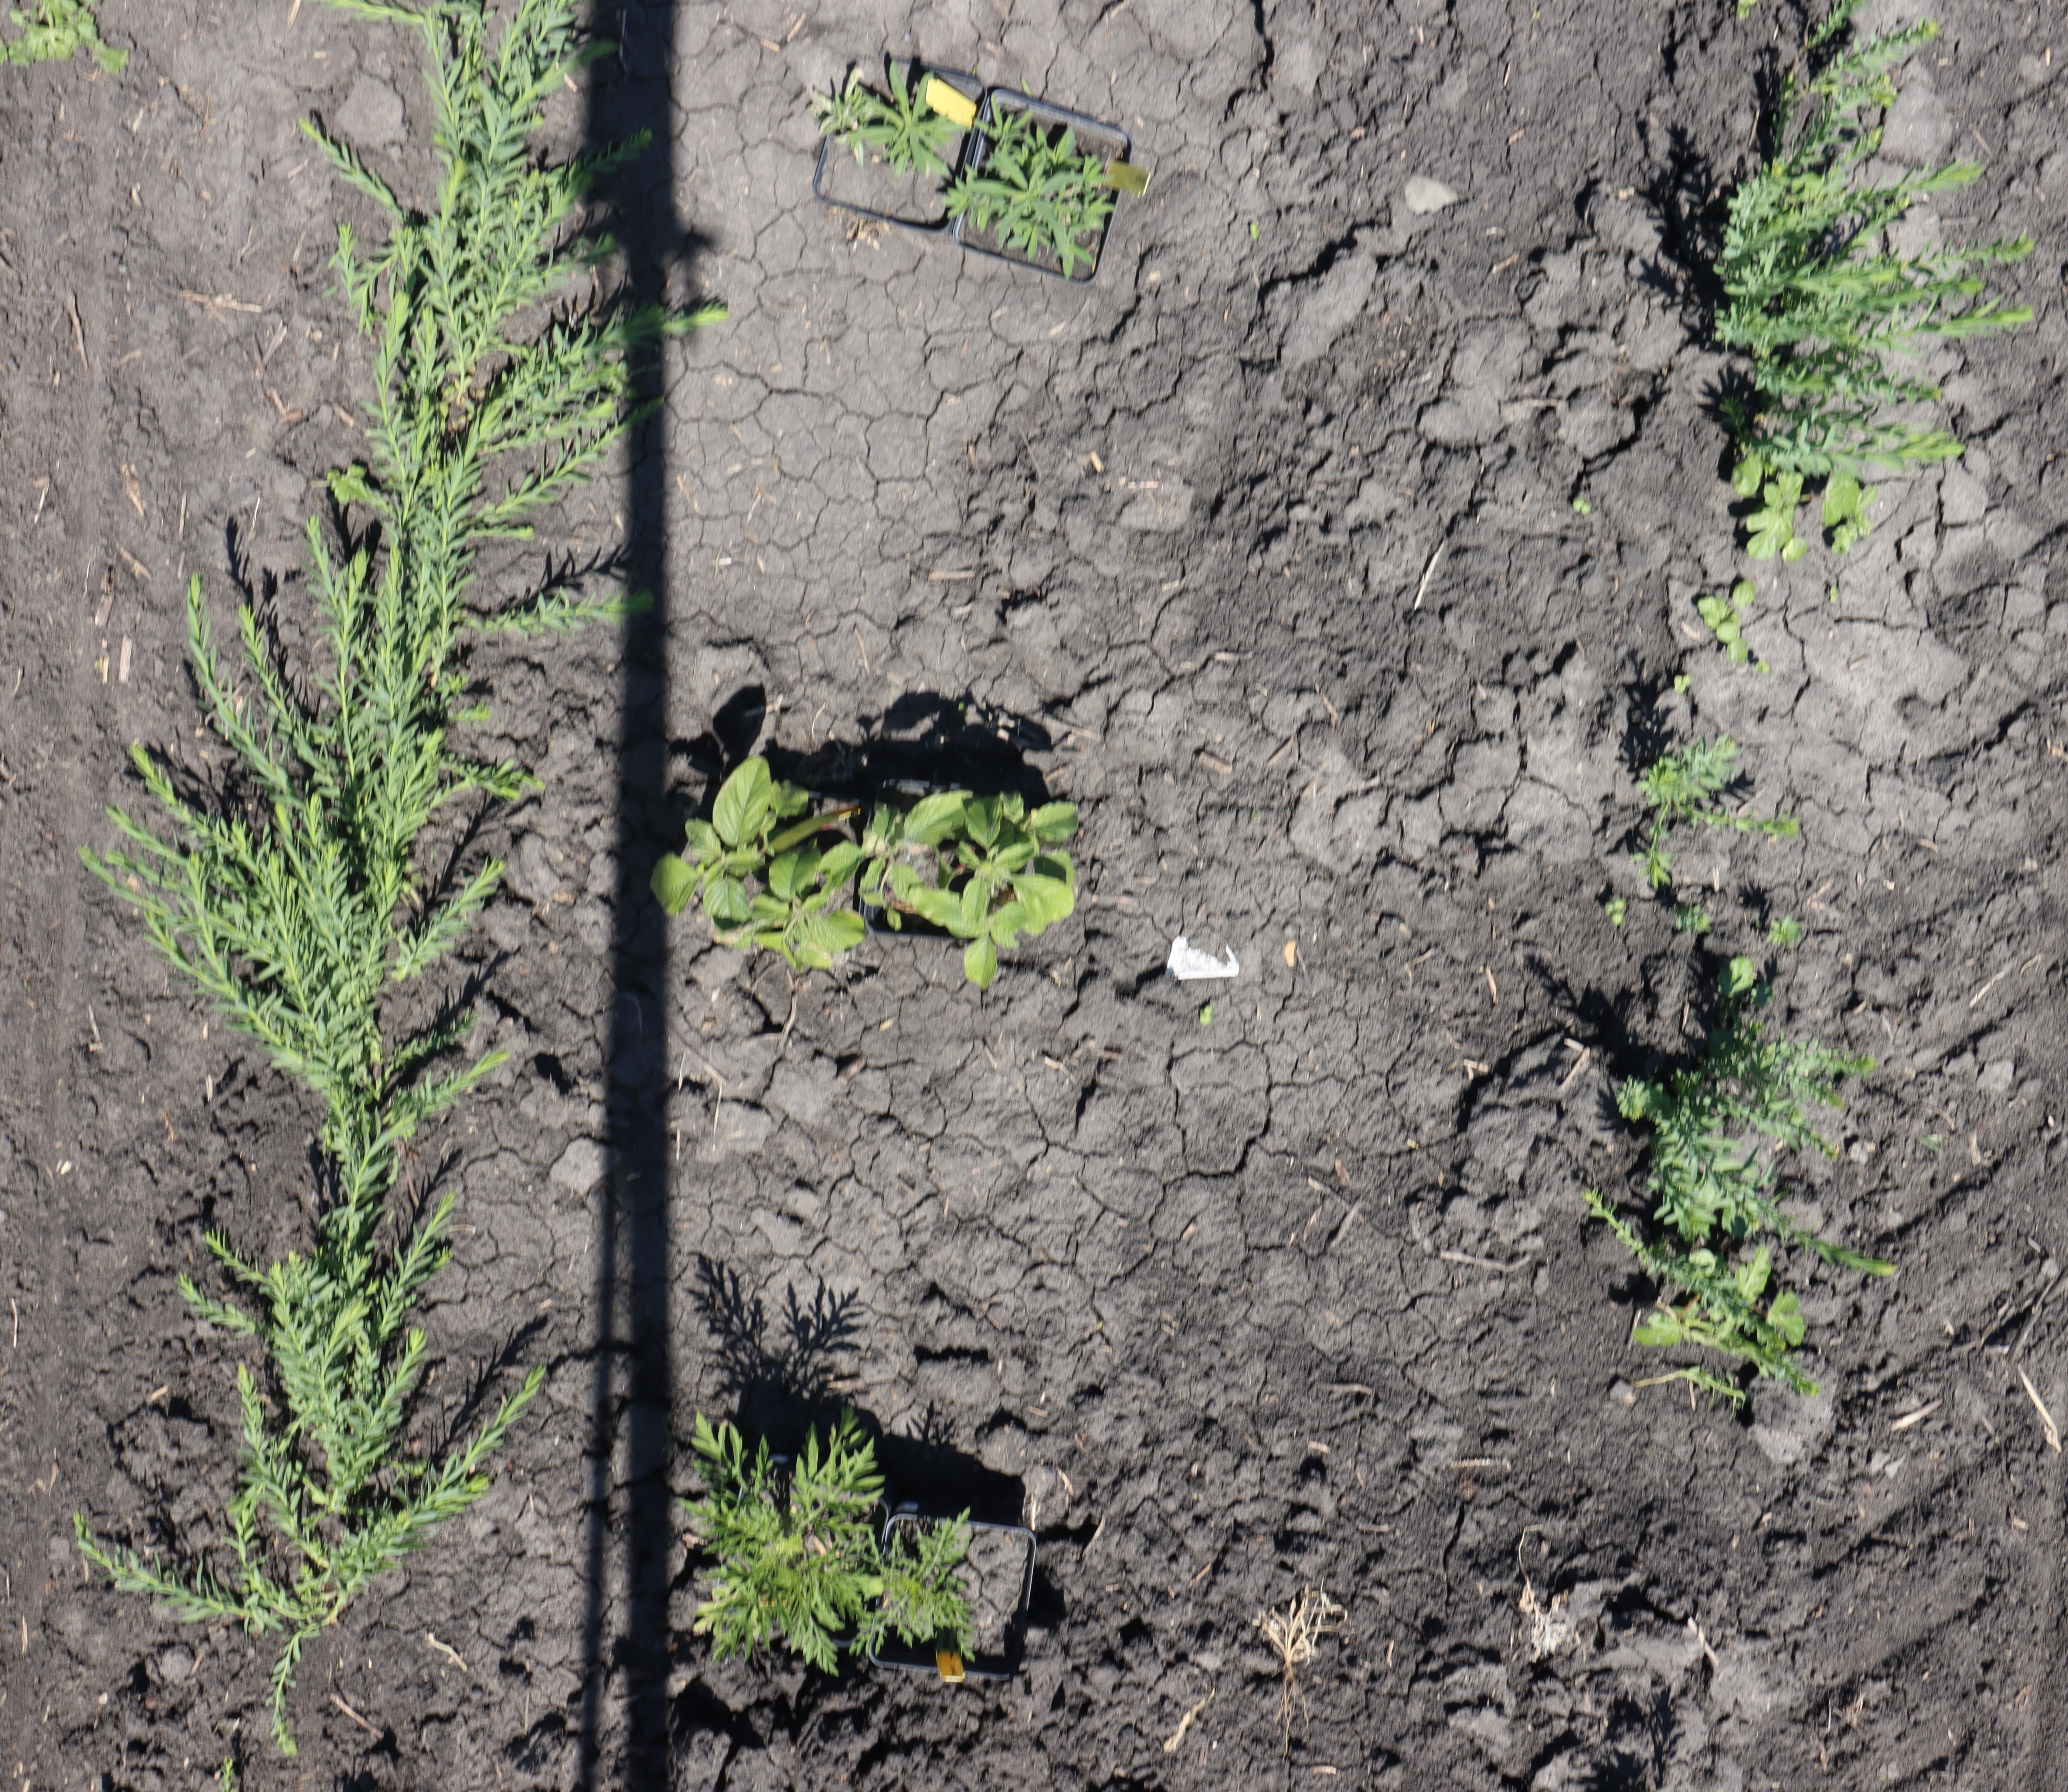
Crop: Flax
Objects: Flax, Flax, Flax, Flax, Flax, Flax, Flax, Flax, Kochia, Kochia, Redroot Pigweed, Redroot Pigweed, Ragweed, Ragweed